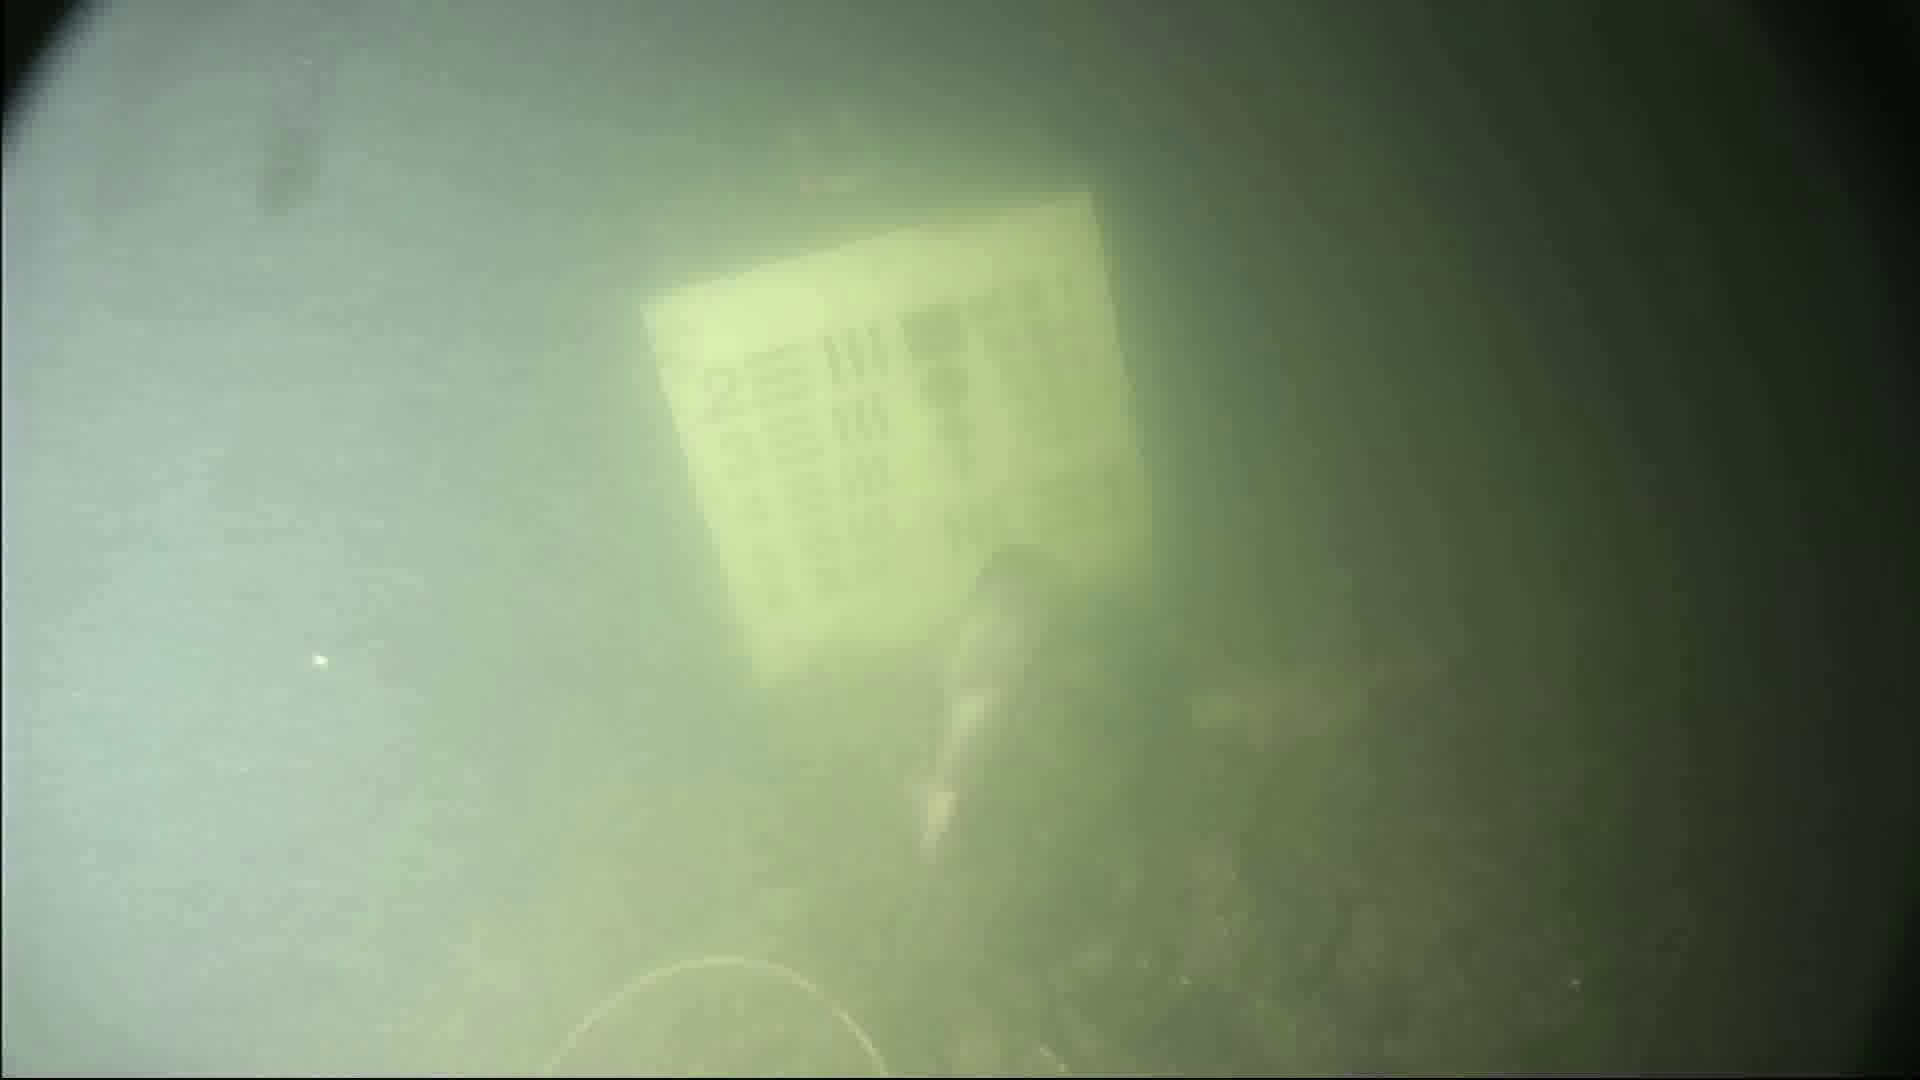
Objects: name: fish